Miroslav Mikolášik

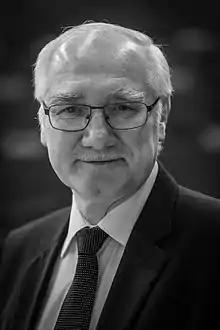
Miroslav Mikolášik (2015)

Miroslav Mikolášik (born 11 September 1952 in Dolný Kubín) is a Slovak politician and Member of the European Parliament (MEP) with the Christian Democratic Movement (KDH), part of the European People's Party and sits on the European Parliament's Committee on Regional Development.